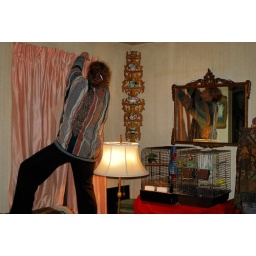
Hanging curtain in bird corner. Mirror reflection. Notice no flash blow-out!